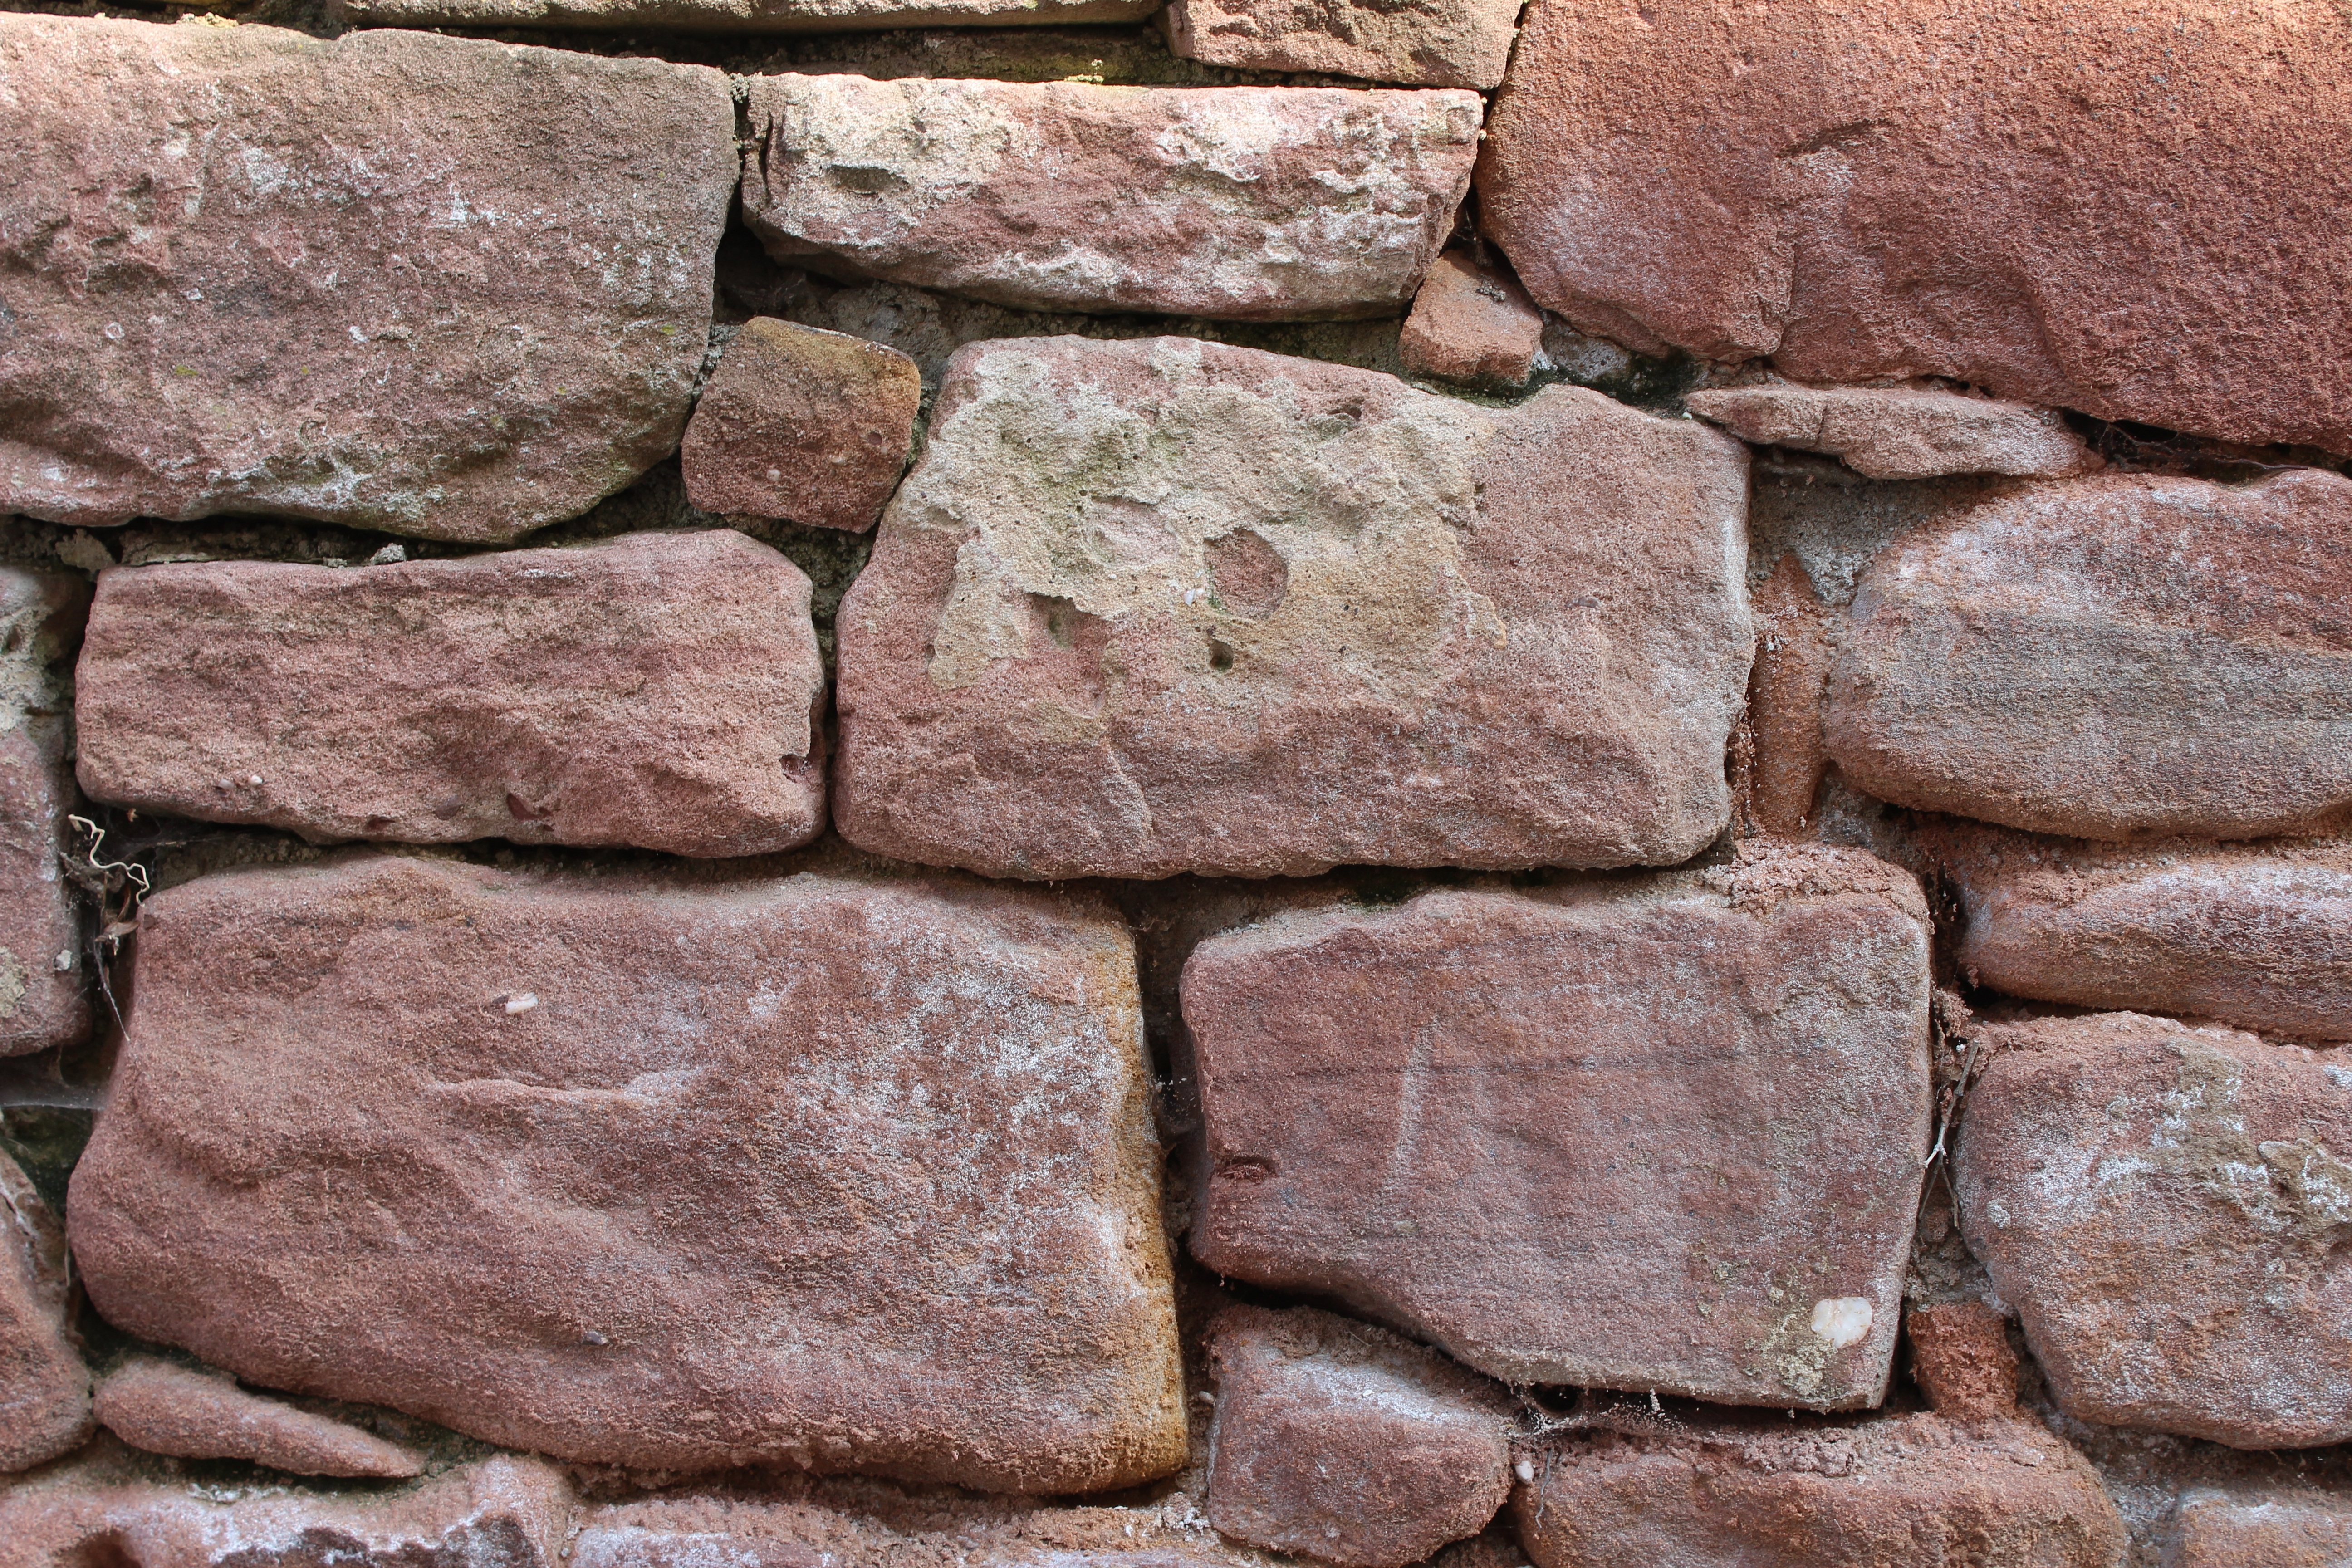
rock, structure, floor, cobblestone, wall, pattern, red, square, soil, facade, stone wall, brick, material, stones, rubble, background, boulder, brickwork, masonry, natural stone, stacked up, flooring, natural stone wall